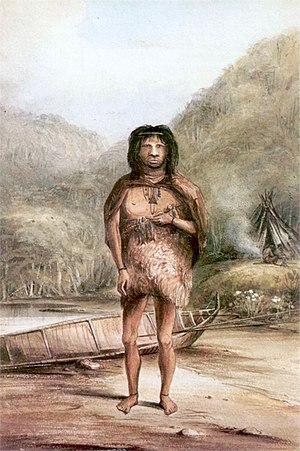
Le kawésqar est une langue alakalufane parlée par le peuple Kawésqar au Chili, en Terre de Feu, actuellement dans la localité de Puerto Edén où sont réfugiés les derniers survivants.
Les Kawésqars, Kaweskars soit les « Hommes » sont un peuple autochtone de la zone australe du Chili. C'était un peuple nomade qui parcourait les chenaux fuégiens de la Patagonie occidentale, entre le golfe de Penas et le détroit de Magellan, se déplaçant aussi dans les chenaux que forment les îles qui sont à l'ouest de la grande île de la Terre de Feu et au sud du détroit.
Le second voyage du HMS Beagle, du 27 décembre 1831 au 2 octobre 1836, est le second voyage d'exploration scientifique du HMS Beagle, dirigé par le capitaine Robert FitzRoy qui avait déjà pris le commandement du navire lors de son premier voyage, après le suicide de son capitaine. FitzRoy, craignant le même destin, cherche pour cette deuxième expédition un compagnon de voyage d’un niveau intellectuel suffisant avec lequel il puisse discuter. Averti par son professeur en sciences naturelles John Stevens Henslow, le jeune étudiant en théologie Charles Darwin embarque sur le navire. Il n'a été invité à prendre part au voyage que pour tenir compagnie au capitaine, Robert Fitzroy. Darwin a pris sur lui d'endosser le rôle de naturaliste et s'est lui-même perçu ainsi.